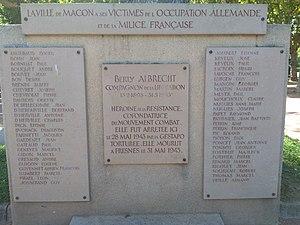
Plaque commémorative du Square de la Paix à Mâcon avec une mention à Berty Albrecht
Berthe Pauline Mariette Wild, dite Berty Albrecht, née le 15 février 1893 à Marseille et morte le 31 mai 1943 à la prison de Fresnes, est une résistante française. Elle est l'une des six femmes Compagnons de la Libération et l'une des deux femmes inhumées dans la crypte du Mémorial de la France combattante au mont Valérien.